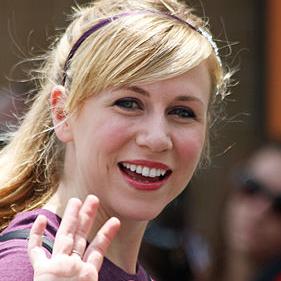
Age: 29